The House of Hate

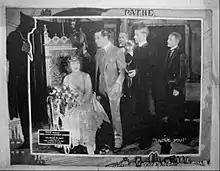
Lobby card

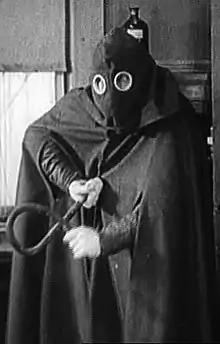
The hooded villain

Shortly after Winthrop Waldron, munitions magnate and head of the house of Waldon, arranges for the betrothal of his only heir, his adopted daughter Pearl, to her cousin so that control of his munitions empire will remain in the family, he is mysteriously murdered by a black-cowled killer who has sworn an oath of hate against him and Pearl. With Waldron's death, Pearl becomes the owner of America's largest munitions factory - the Waldon War Works. Harry Gresham, a young scientist/engineer, is in love with Pearl, and after the betrothal she finds that she regards him more highly than she does her cousin. Another cousin, Naomi, is in love with Gresham and does her best to block his efforts to win Pearl.